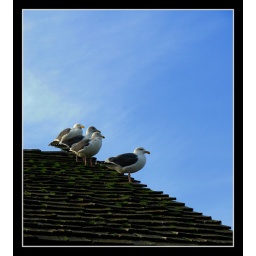
Seagulls perched on the roof of a building on the South Jetty in Bandon, Oregon.